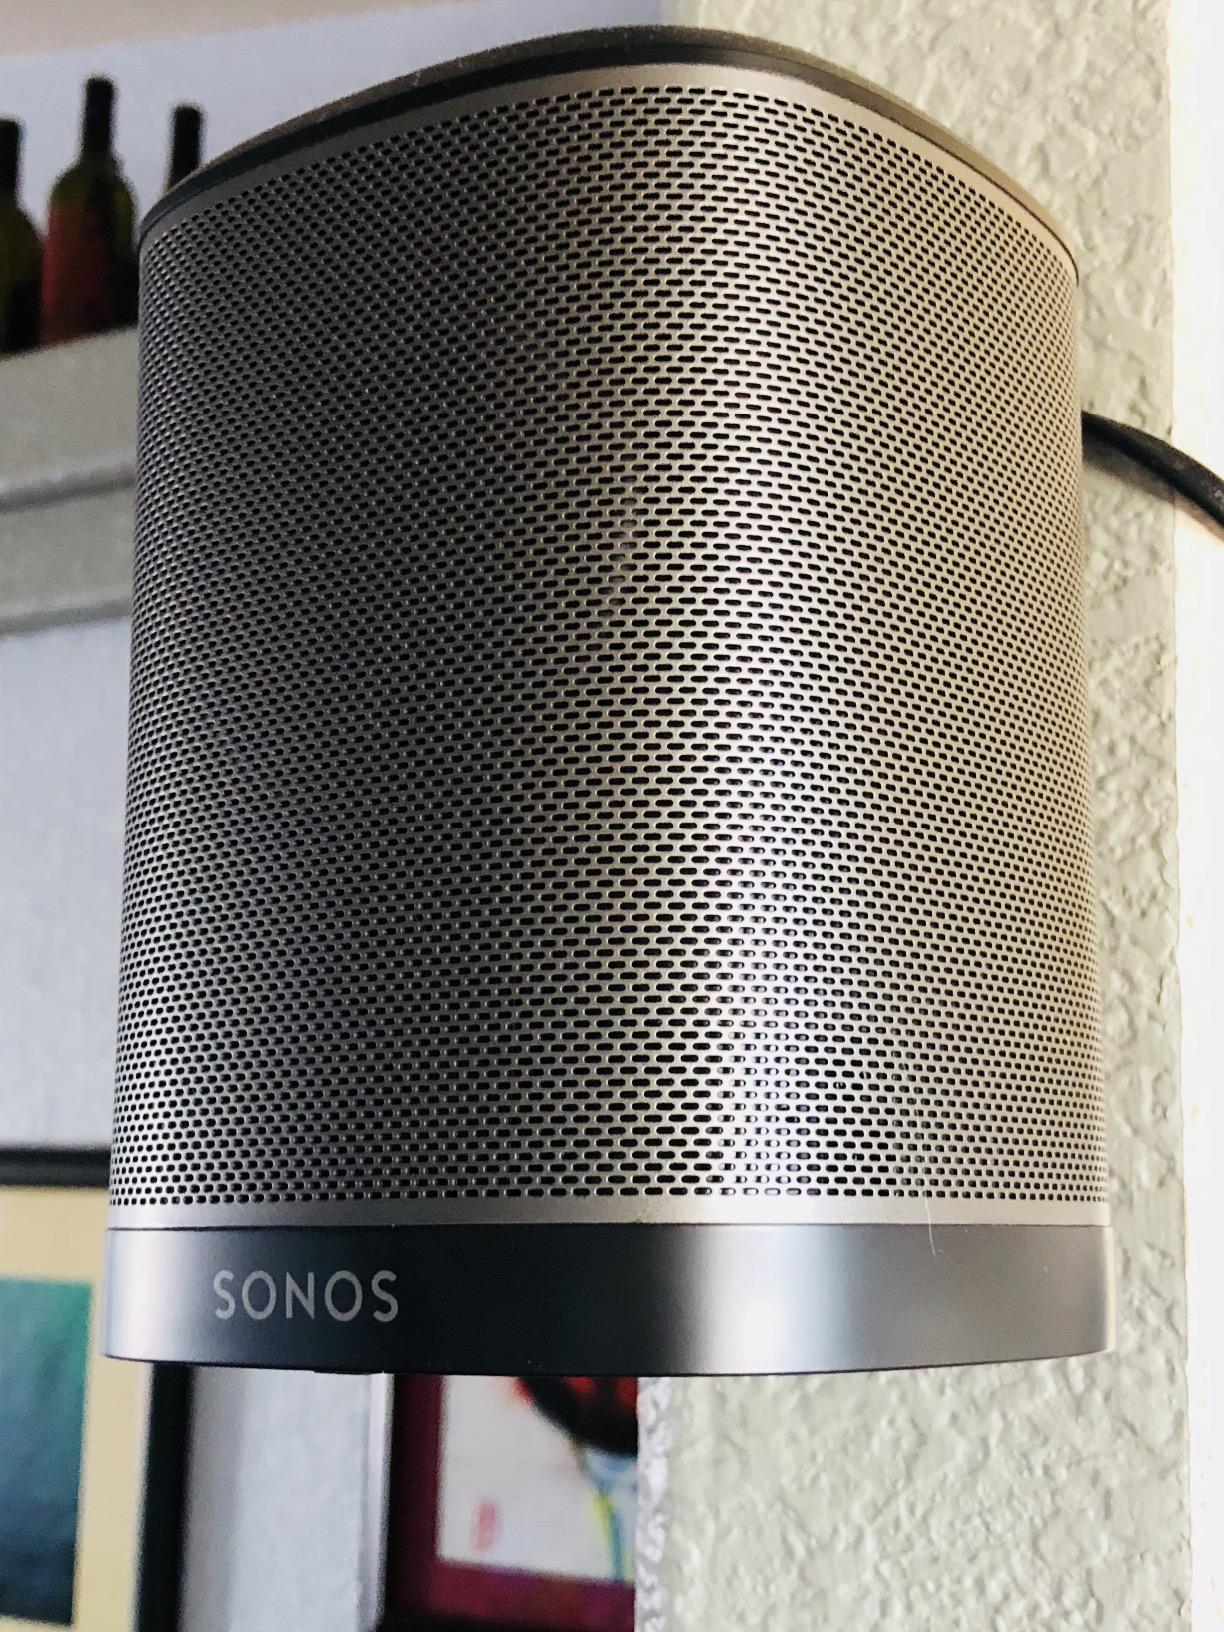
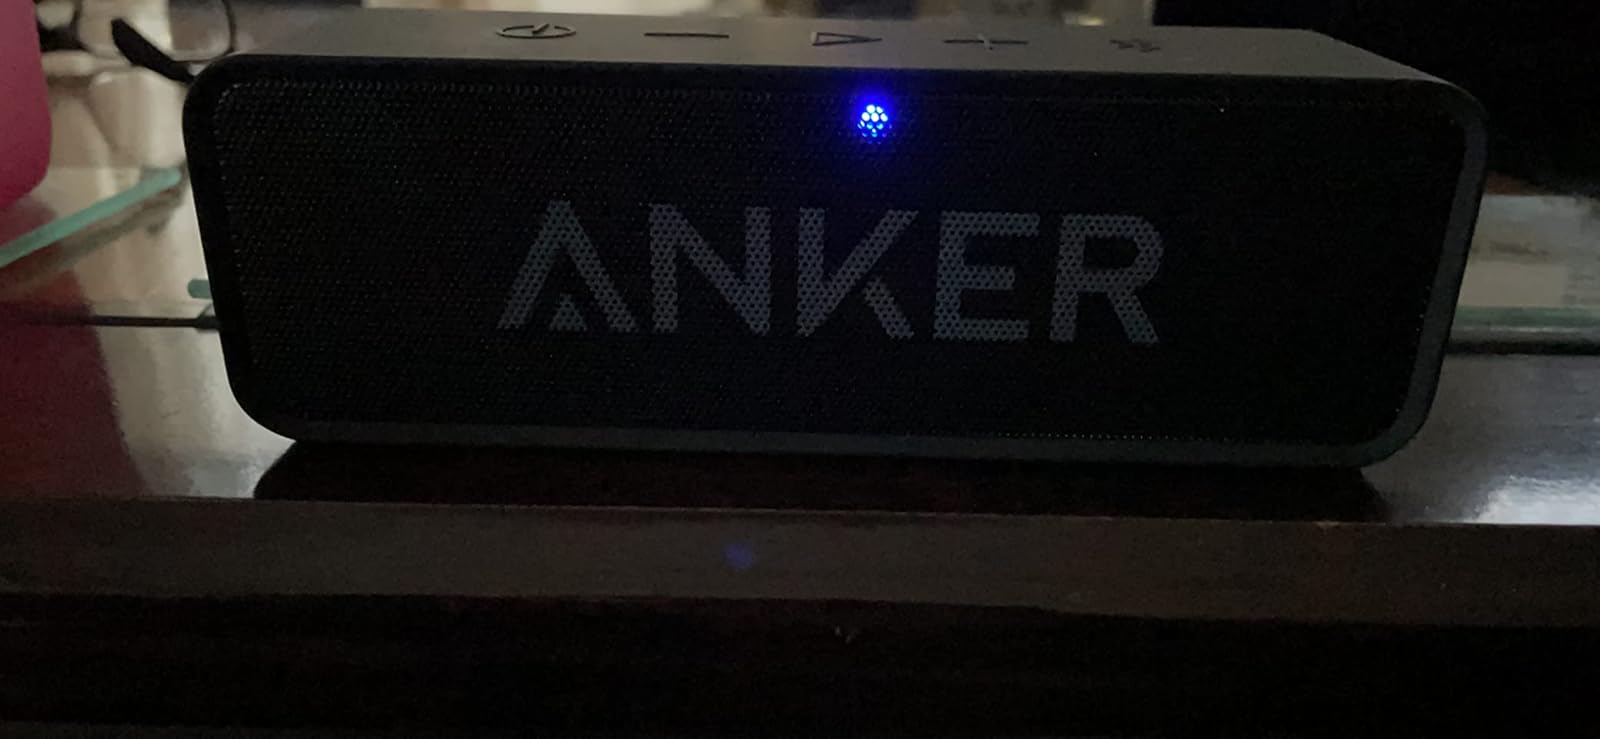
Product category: speaker
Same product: no